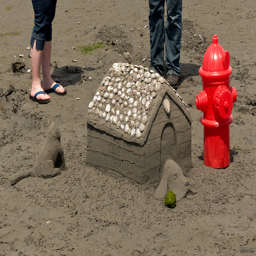
people built a dog house shaped sand castle
A red fire hydrant and a sand sculpture on a beach.
Doghouse and cat made from sand by a toy fire hydrant.
Someone on the beach has built a sand doghouse.
A doghouse and dogs sculpted from sand with a toy fire hydrant.